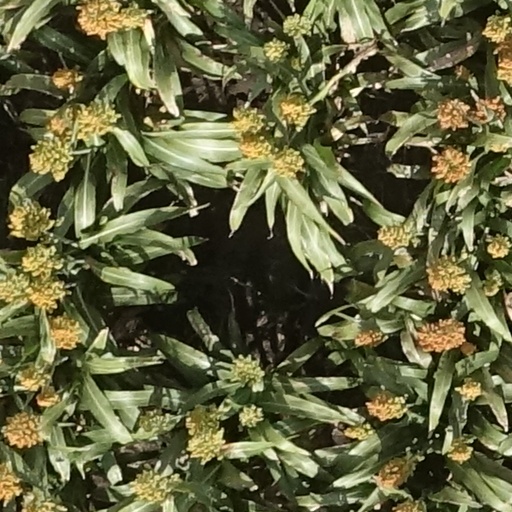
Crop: sorghum